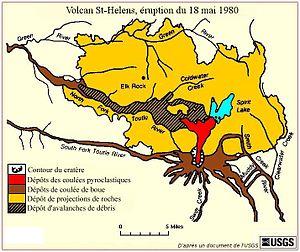
L’éruption du mont Saint Helens en 1980, dans l'État de Washington, est l’éruption volcanique la plus importante jamais enregistrée aux États-Unis dans les 48 États contigus. Avec un indice d’explosivité volcanique de 5 et 1,2 km³ de matière rejetée, elle a dépassé en puissance destructrice et en volume de matière rejetée l’éruption de 1915 du pic Lassen en Californie.
Une déferlante pyroclastique, ou simplement une déferlante, est un type de nuée ardente de grandes dimensions résultant de l'effondrement d'une partie ou de la totalité d'une colonne plinienne ou vulcanienne. Cet aérosol volcanique se distingue des nuées ardentes par une composition plus diluée, une dynamique plus turbulente, généralement une plus grande vitesse mais surtout par une étendue beaucoup plus grande du phénomène puisqu'une déferlante pyroclastique typique émise depuis le sommet d'un volcan rayonne sur tous ses flancs en le recouvrant totalement et en s'affranchissant beaucoup plus facilement de la topographie.